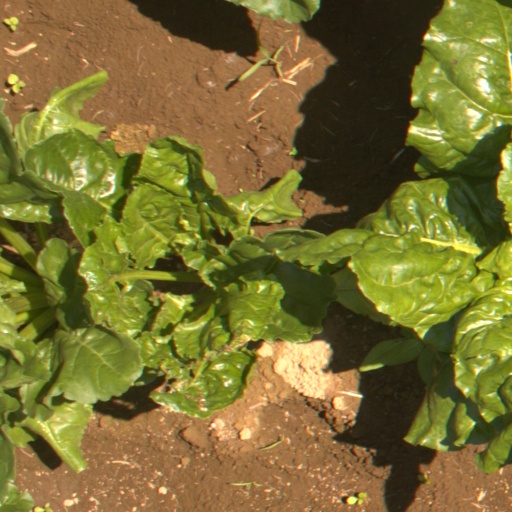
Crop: sugar beet